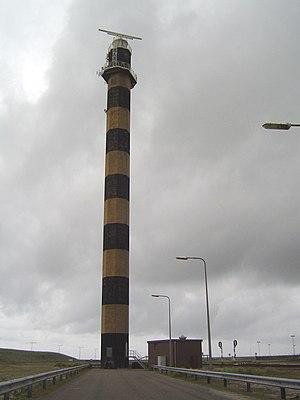
Le phare de Maasvlakte est un phare inactif situé aux Pays-Bas près de Rotterdam et du port d'Europoort. Il n'est plus en service depuis 2008.